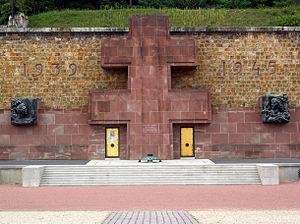
Le mémorial de la France combattante est un monument d'hommage aux Français combattants, résistants et déportés qui se trouve dans la ville de Suresnes sur la pente du mont Valérien, au pied de la forteresse du Mont-Valérien.
La croix de Lorraine est une croix à double traverse. En héraldique, on l'appelle croix archiépiscopale ou croix patriarcale ; elle figure dans les blasons des archevêques, et dans l'iconographie ancienne, pour signaler cette fonction. Cette croix figurait dans la symbolique des ducs d'Anjou devenus ducs de Lorraine à partir de 1431. La croix de Lorraine figurait également sur le drapeau du Reichsland d'Alsace-Lorraine, adopté par le Landtag d'Alsace-Lorraine le 25 juin 1912. Bien que légalement adopté, ce drapeau ne fut jamais reconnu par les autorités de l'empire allemand. Le 31 mai 1911, quarante ans après l'annexion, le Reichstag avait en effet fini par doter l'Alsace-Lorraine d'une constitution et d'un Landtag mais lui accordant une autonomie très restreinte, le territoire étant alors toujours contrôlé directement par l'empereur et l'état-major de l'armée impériale allemande.